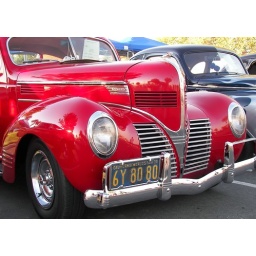
Front end of a red Dodge at the 2007 Northpointe Church car show in Fresno.